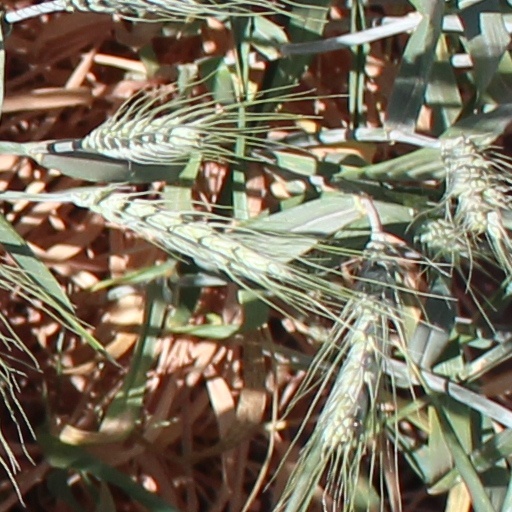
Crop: wheat